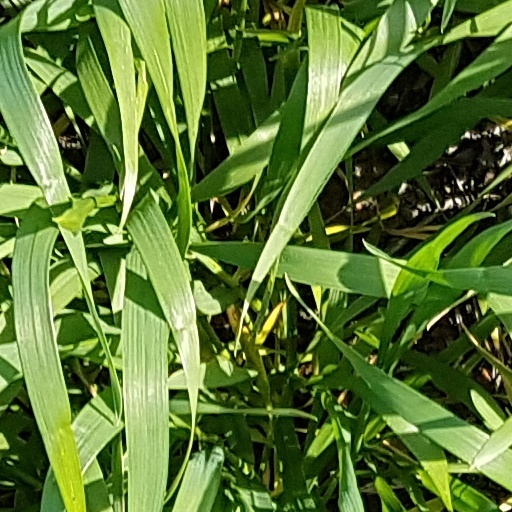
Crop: wheat